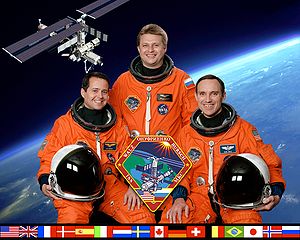
STS-111 / Missionen
STS-111 var rumfærgen Endeavour's 18. rumfærge-mission, opsendt d. 5. juni 2002 og vendte tilbage d. 19. juni 2002.